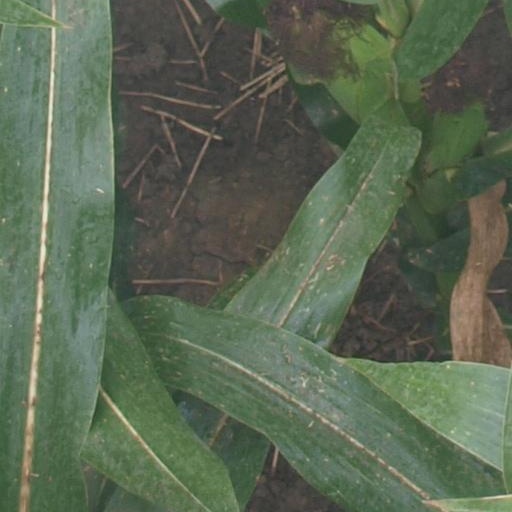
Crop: maize; corn